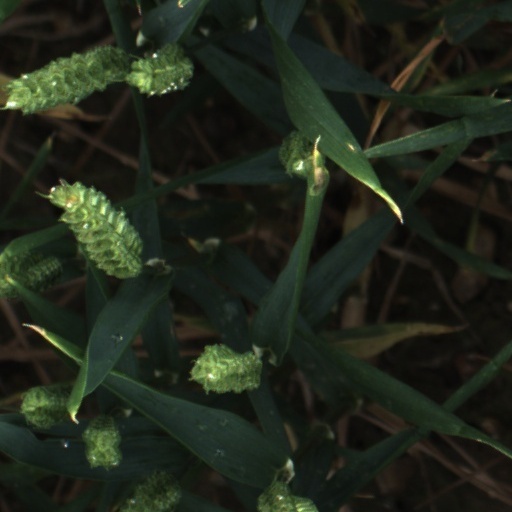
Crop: wheat